Peter Hoare (tenor)

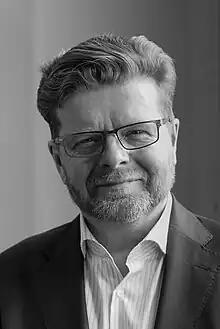
Peter Hoare

Peter Hoare (born 17 October 1961 in Bradford, Yorkshire) is a British tenor, best known for his performances on the opera stage.